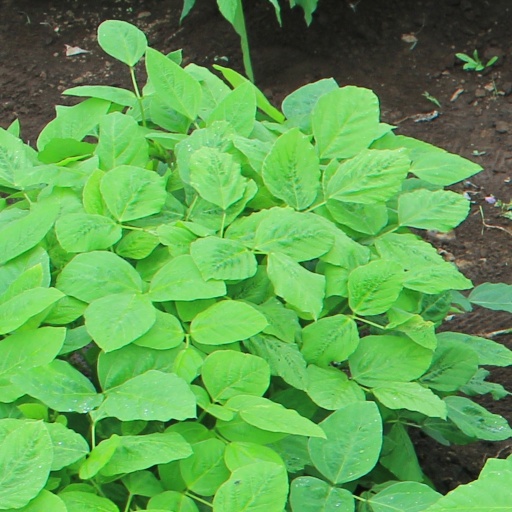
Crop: soybean